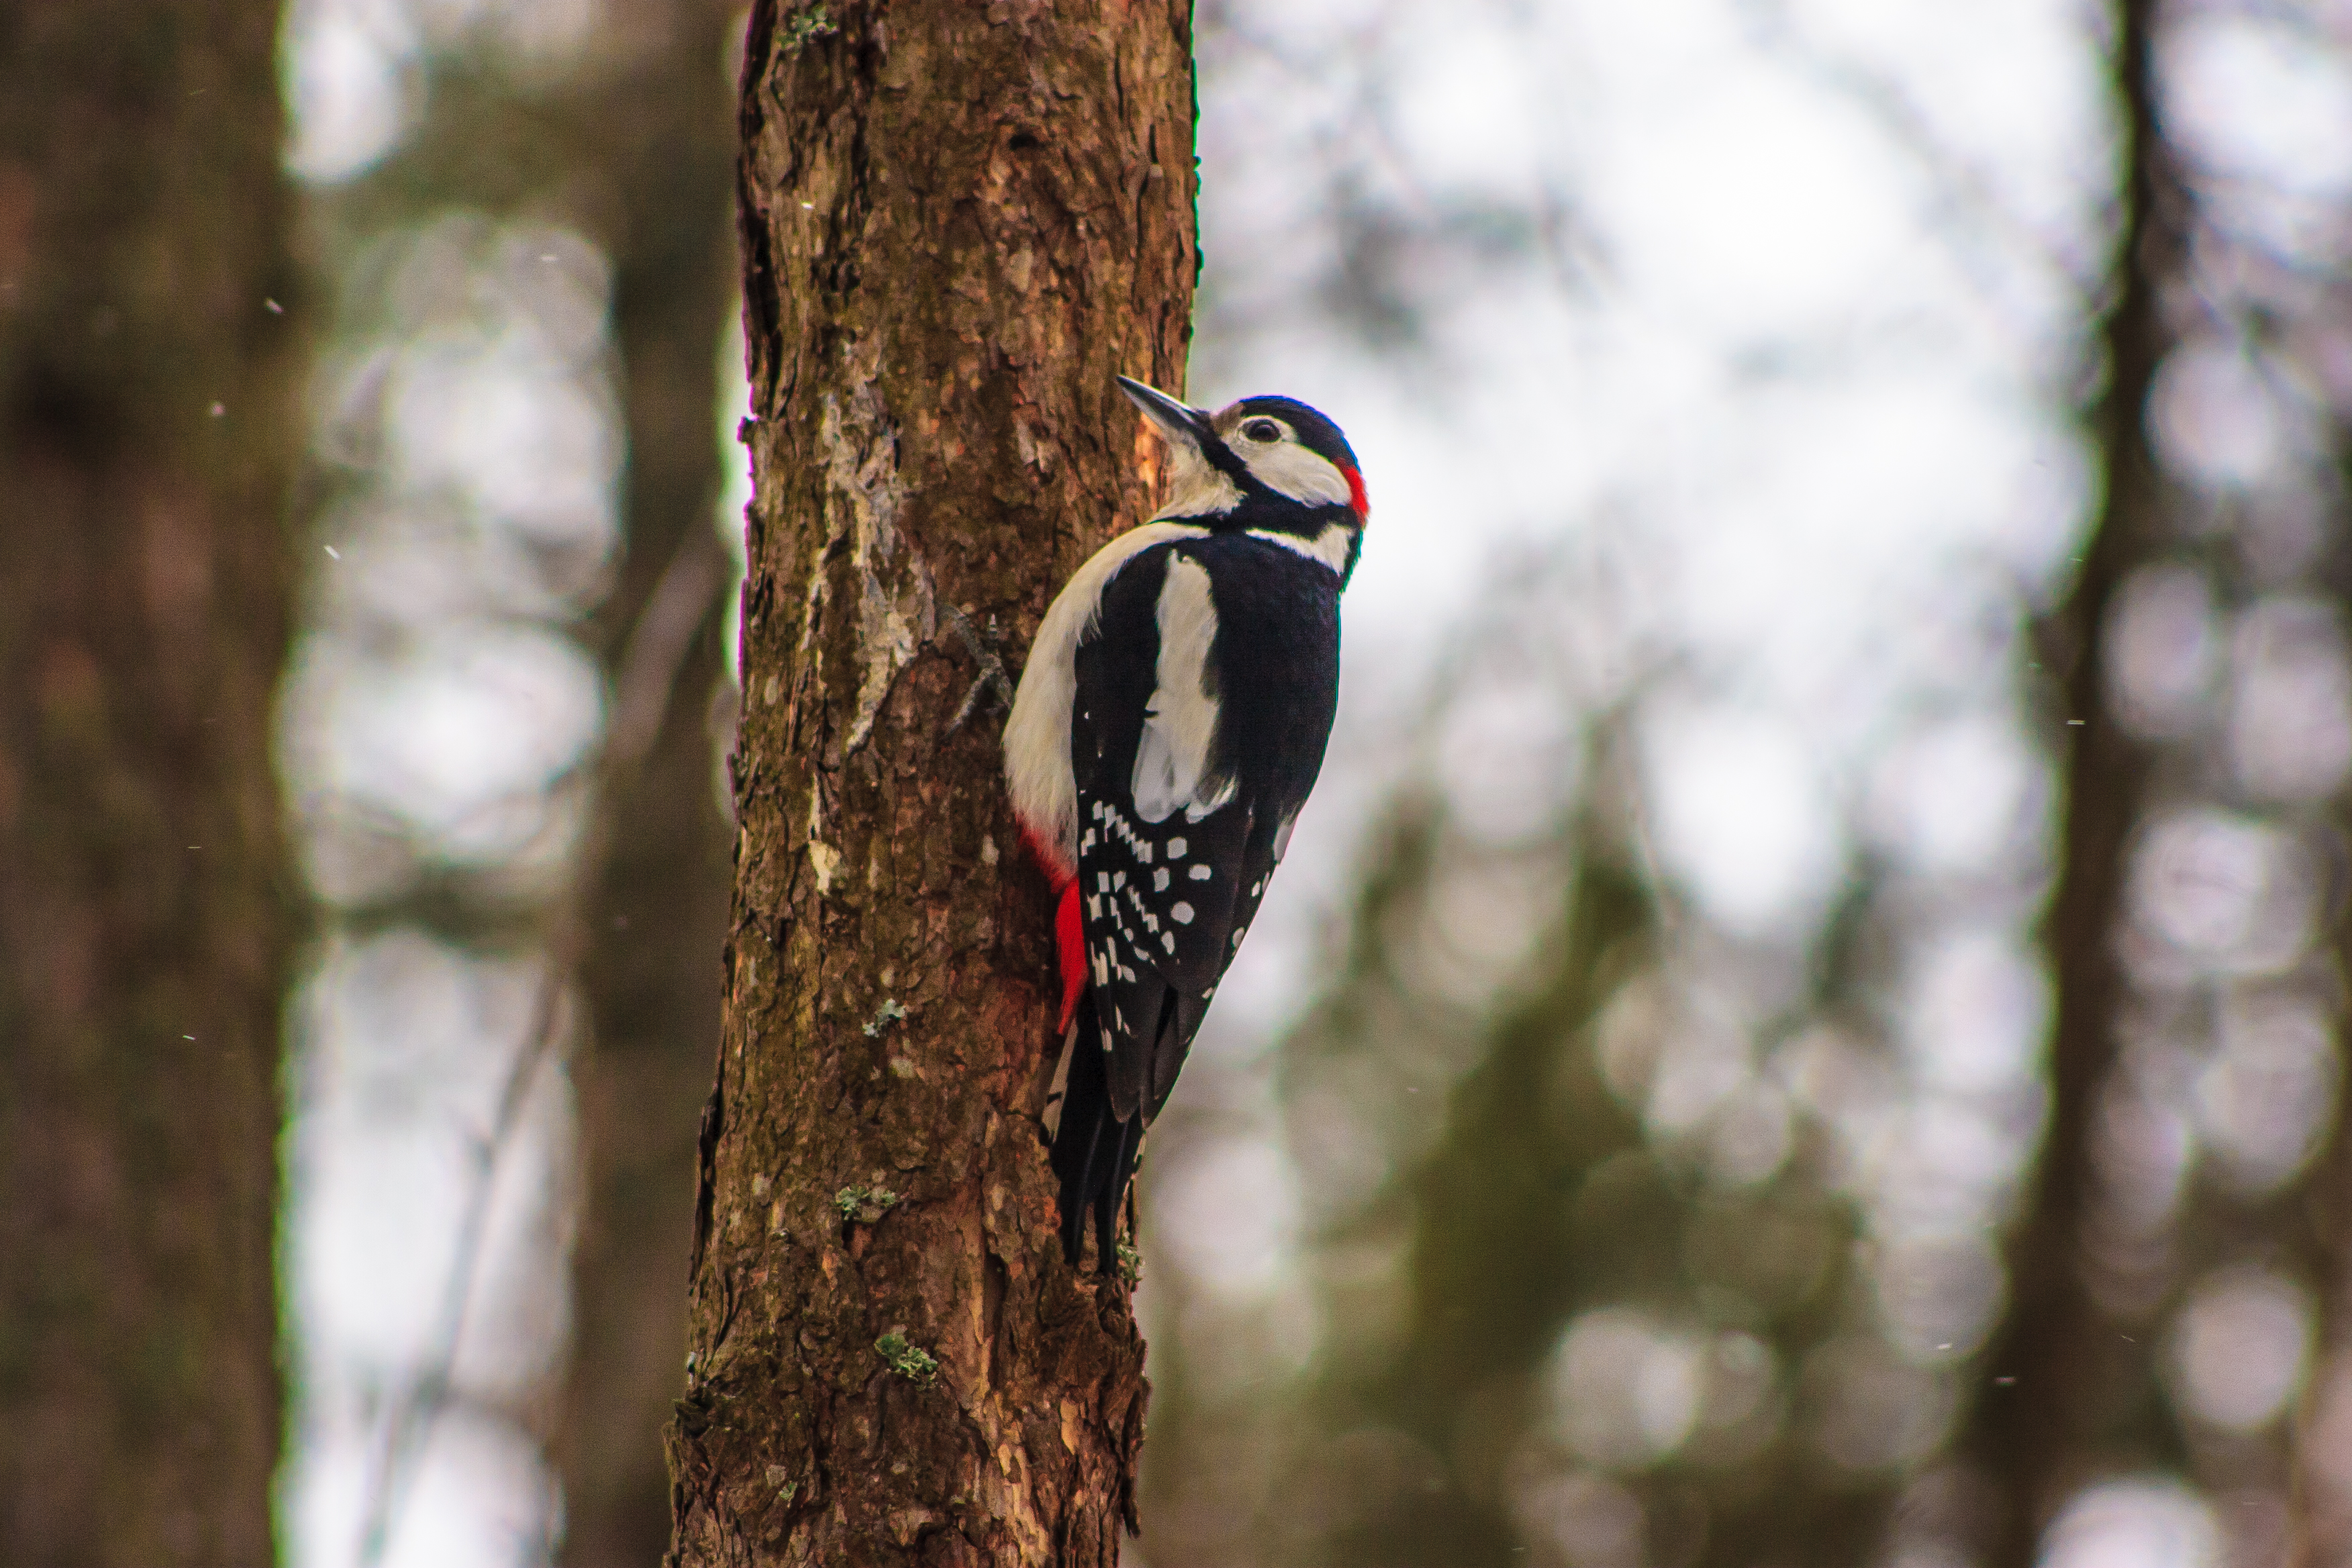
images, bird, plant, tree, twig, beak, trunk, piciformes, wood, forest, jungle, wildlife, woodpecker, balance